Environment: real
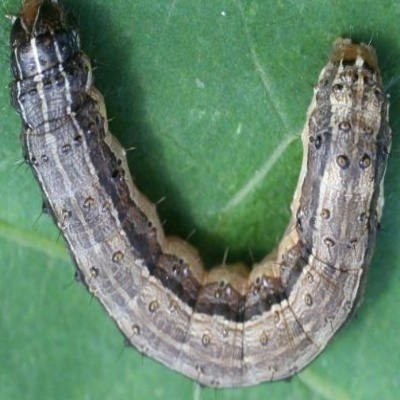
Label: fall_armyworm